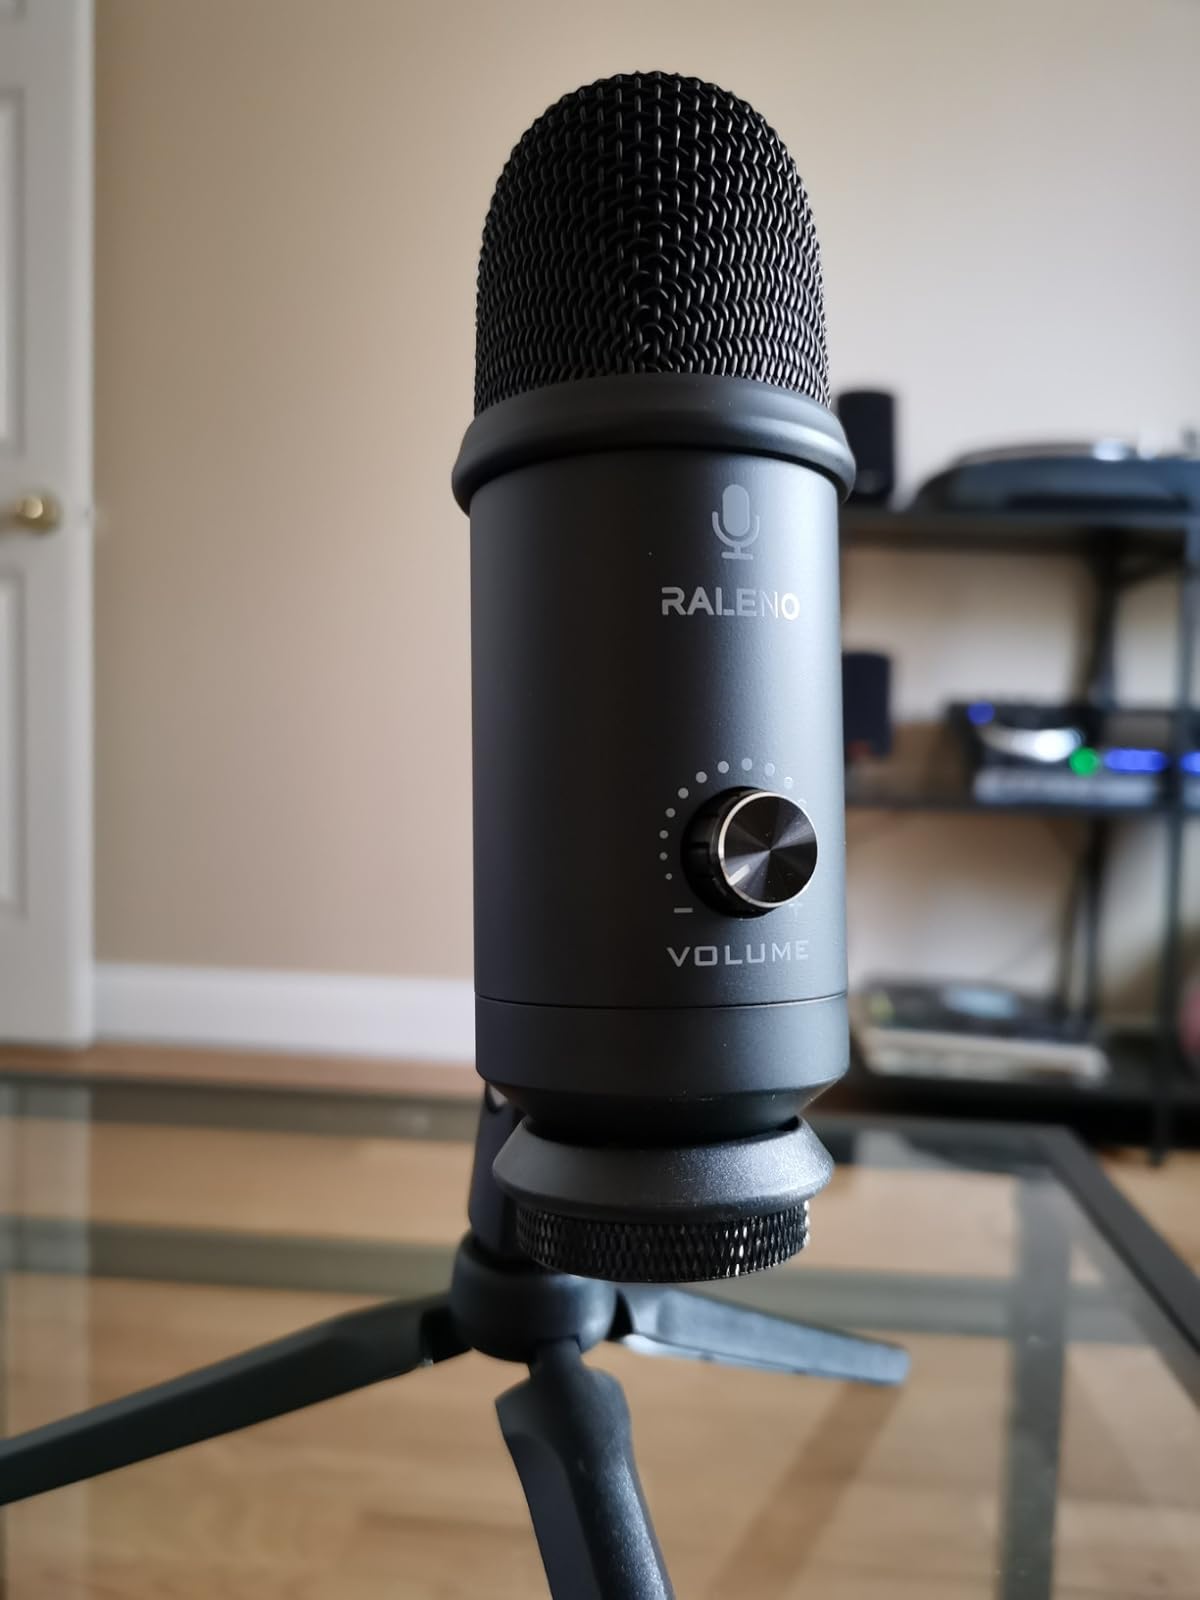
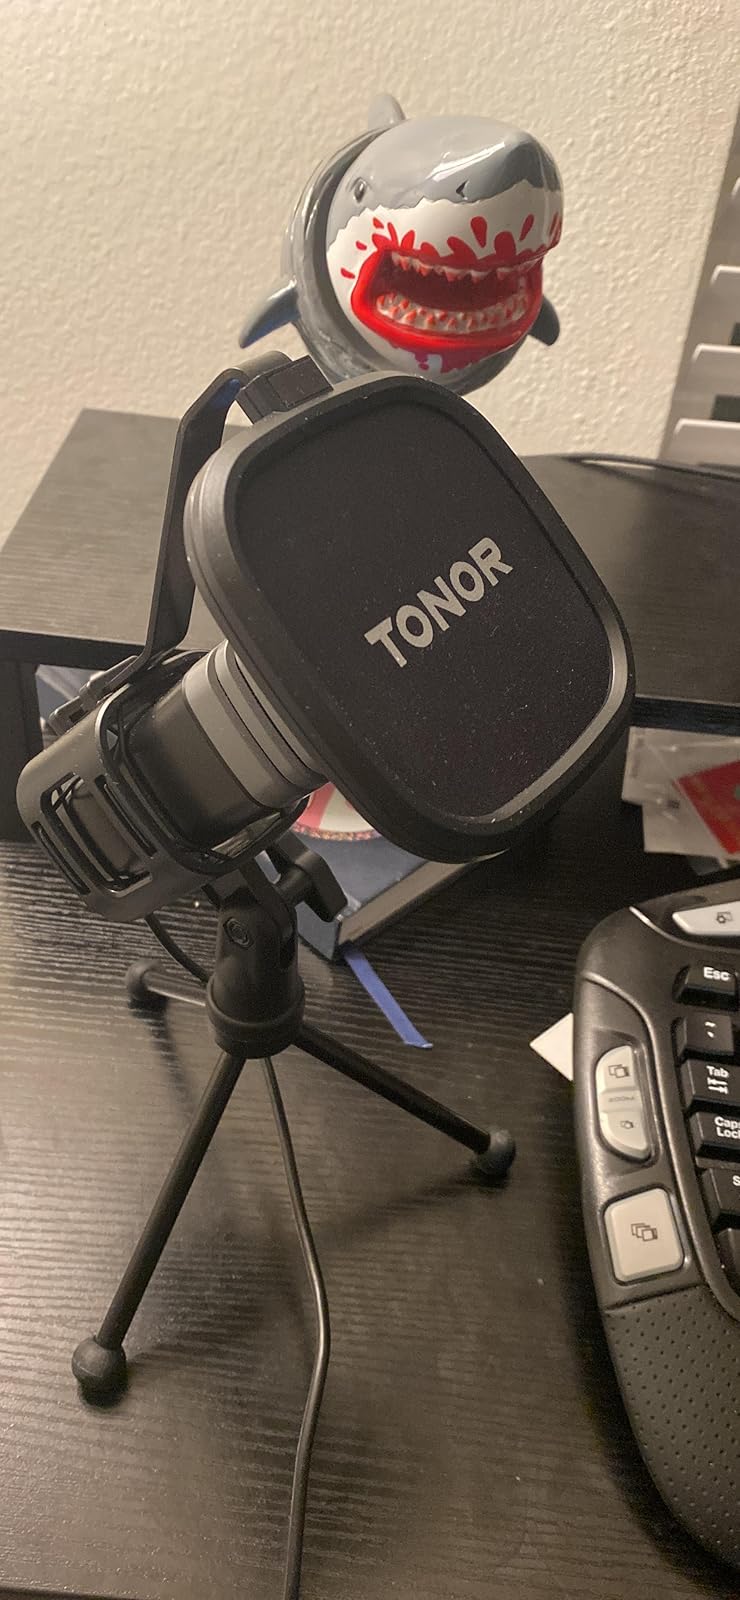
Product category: microphone
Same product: no